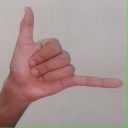
अक्षर: द